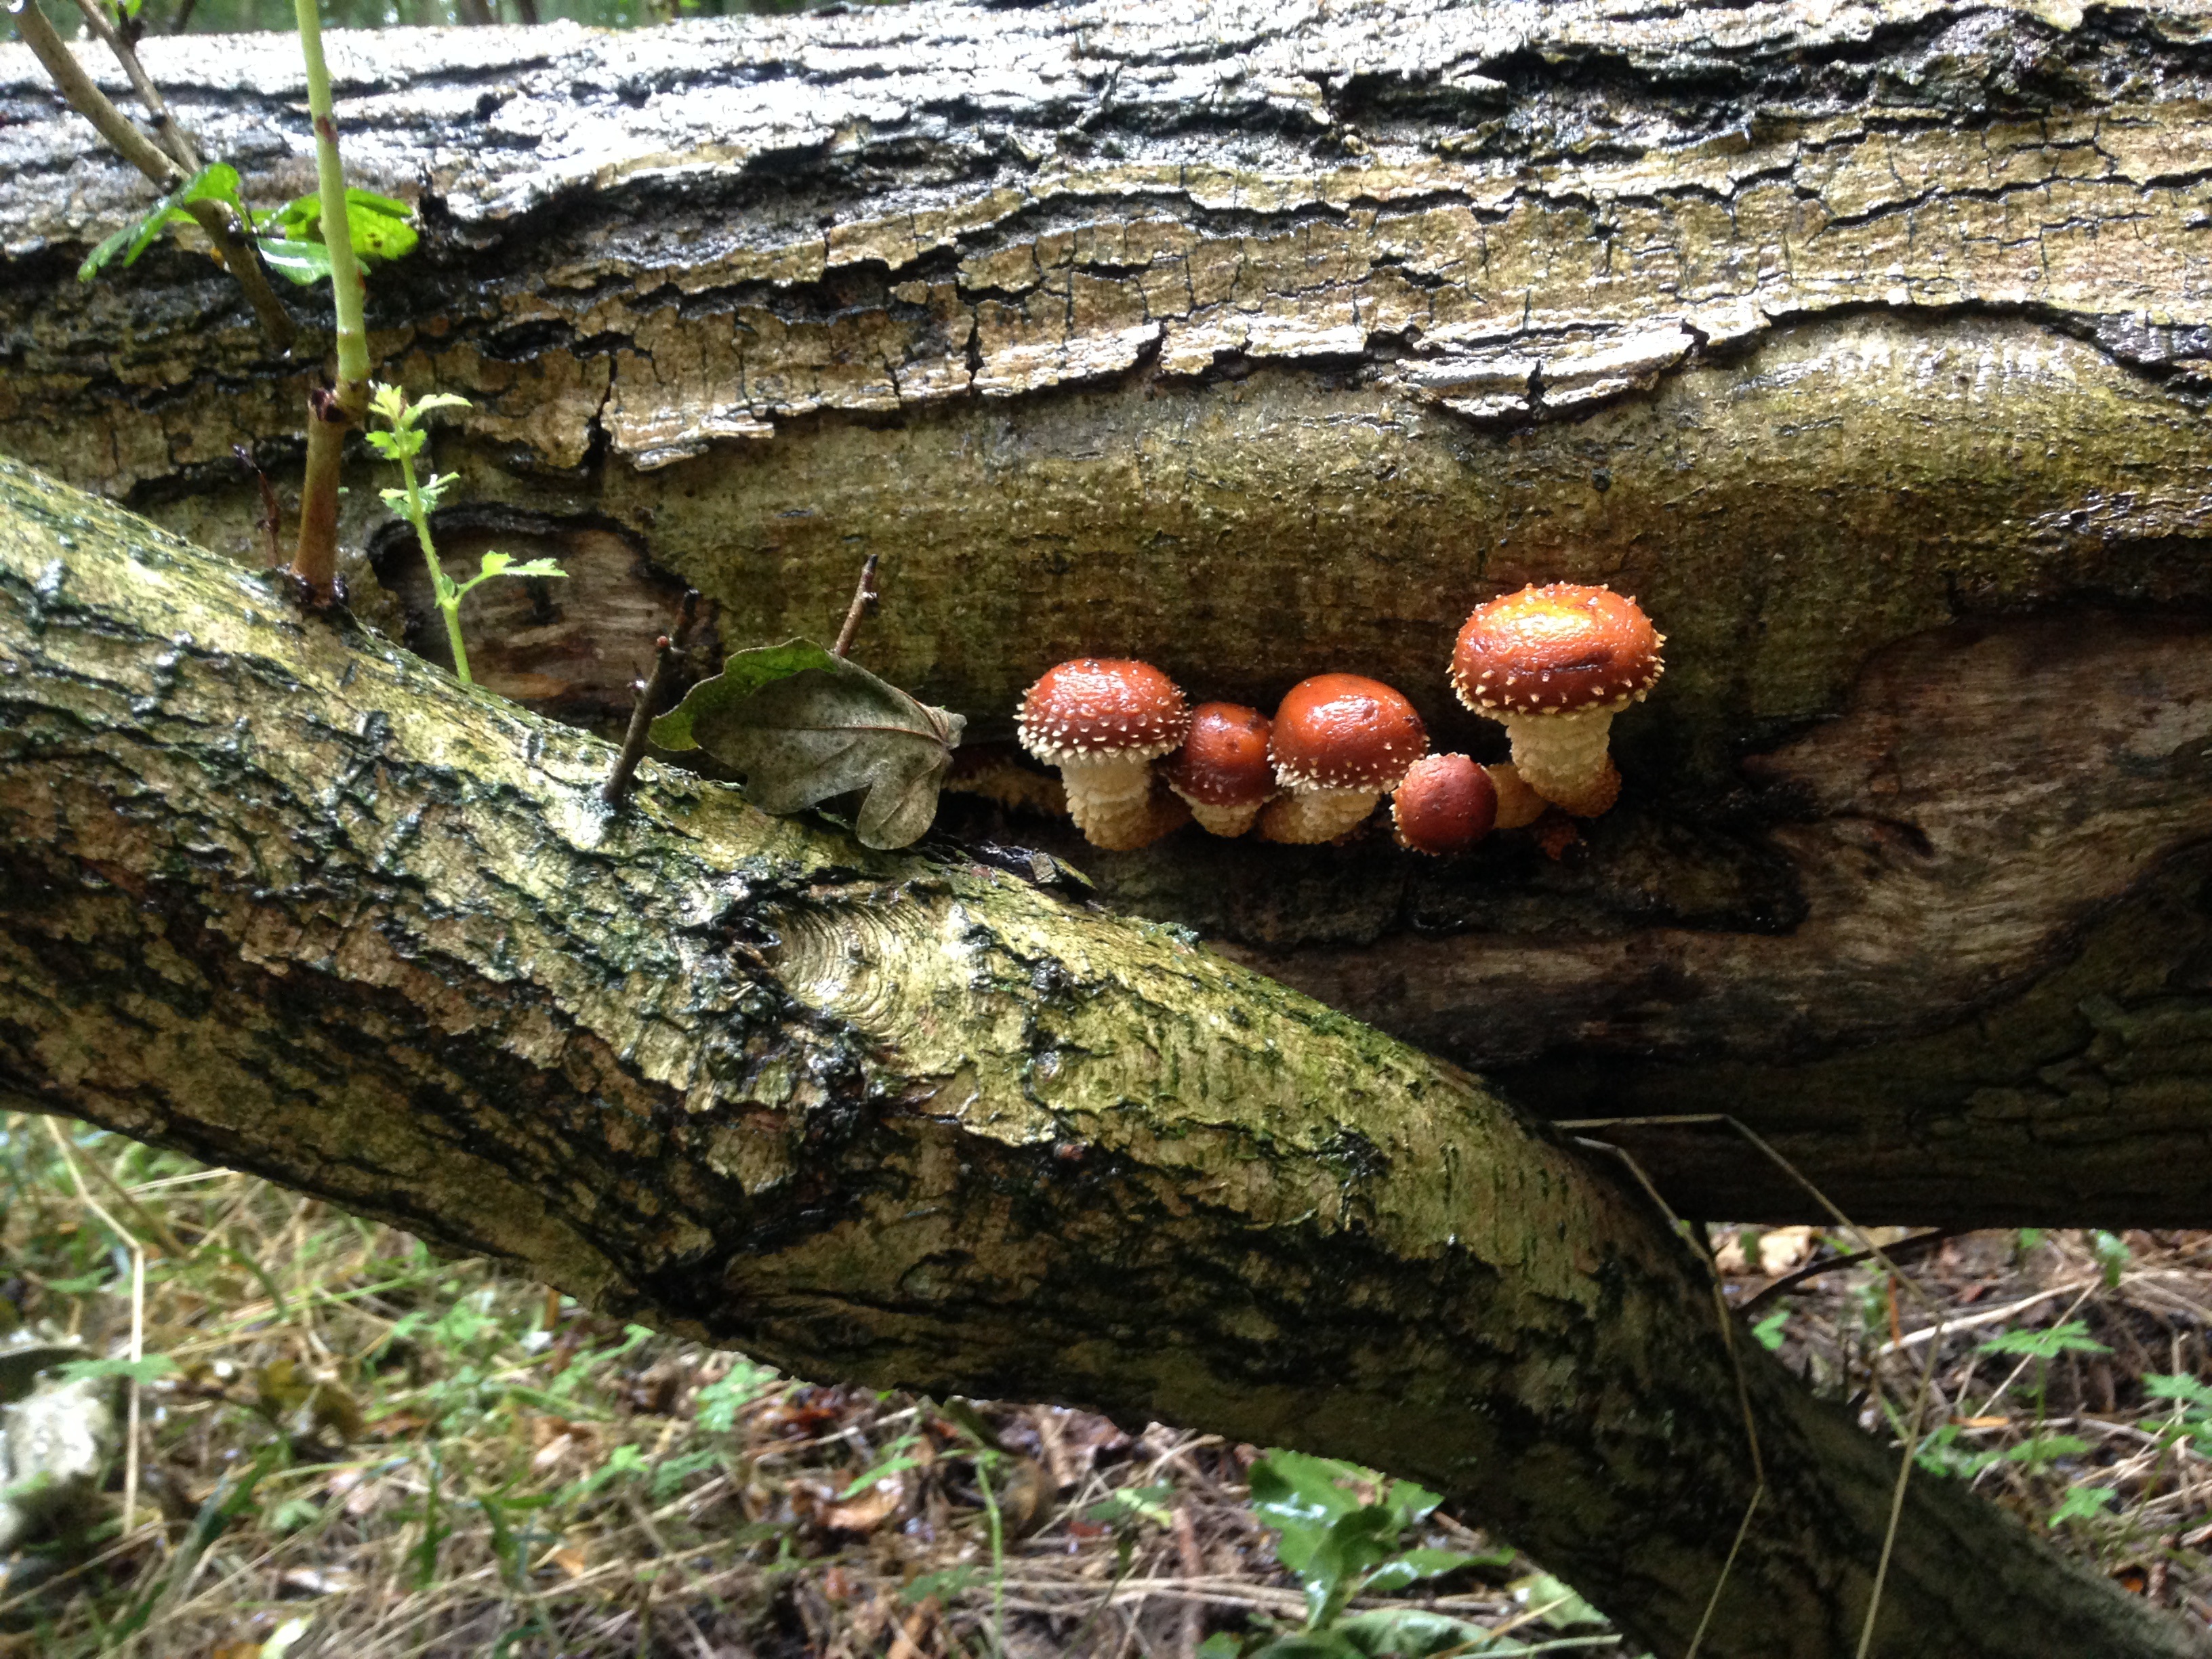
tree, nature, forest, branch, plant, leaf, flower, trunk, wildlife, log, autumn, flora, fauna, fungus, mushrooms, woodland, habitat, woody plant